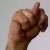
The image shows a hand gesture representing the letter 'N' in Indian Sign Language.